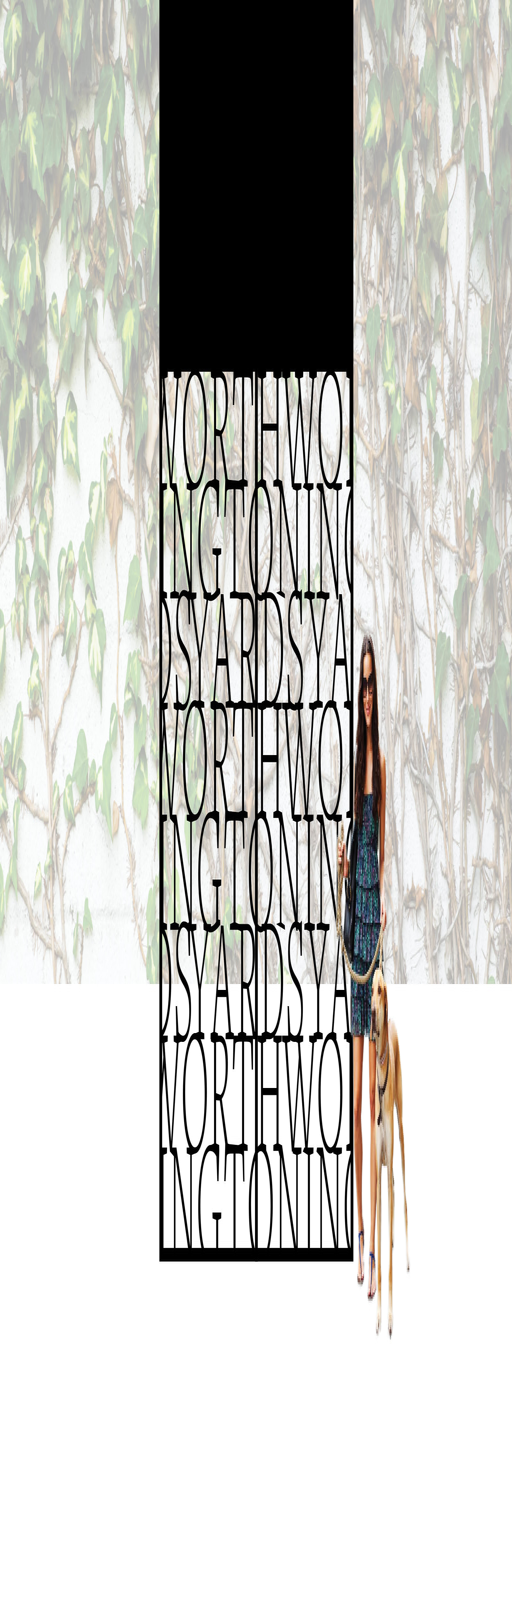
we will be guiding the design and manufacture of a custom , wrought - iron gate that will stand as a striking entryway to and from the courtyards .